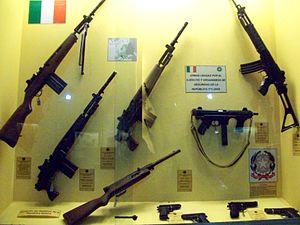
Le Beretta BM-59 fut le fusil d'assaut de l'armée italienne de 1960 à 1990 environ. C'est un dérivé du M1 Garand construit par Beretta.